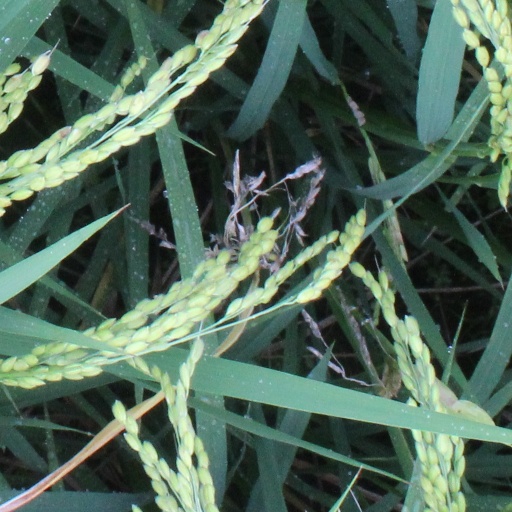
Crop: rice